Jafrul Islam Chowdhury

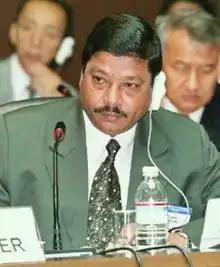
Chowdhury in 2003

Jafrul Islam Chowdhury (14 October 1950 – 8 November 2022) was a Bangladeshi politician of Bangladesh Nationalist Party and a four-term Jatiya Sangsad member representing the Chittagong-15 constituency. He served as the state minister for forest and environment ministry in the Second Khaleda Cabinet during 2001–2006.